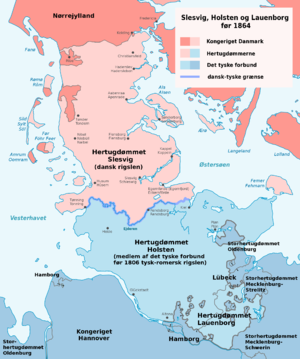
Les plébiscites du Schleswig sont deux plébiscites, organisés selon la section XII, articles 109 à 114, du traité de Versailles du 28 juin 1919, en vue de déterminer la frontière future entre l'Allemagne et le Danemark à travers l'ancien duché de Schleswig. Le processus fut supervisé par une commission composée de représentants de la France, du Royaume-Uni, de la Norvège et de la Suède.